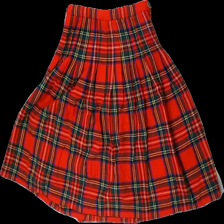
View: back
Type: Skirt
Category: Men
Brand: Not in the list
Brand text on label: Scott the kiltmaker of Aberdeen
Colors: Red, Green, Blue, Multicolor
Material: 100% wool
Pattern: Other
Cut: Regular
Size: 62
Holes: Minor
Price range: 50-100
Recommended usage: Reuse
Description: Plaid multicolored kilt from Scott the kiltmaker, size 38. Okay condition.